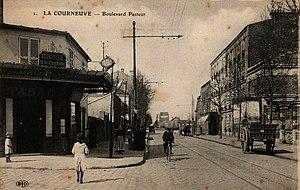
La Courneuve.Boulevard Pasteur.Civette de la Courneuve
Le boulevard Pasteur à La Courneuve, dans le centre, est un des axes principaux de cette ville.